Paraburnetia

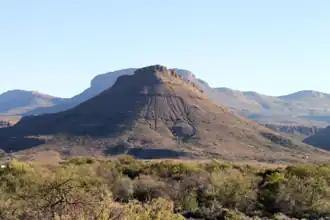
Hill in siliciclastic strata (mud or siltstones capped by solid sandstone) of Teekloof or Abrahamskraal formation (Beaufort Group) of the Main Karoo Basin. Karoo National Park near Beaufort West, Western Cape Province, South Africa.

"Paraburnetia" belongs to the clade burnetiidae, a subdivision of the greater clade biarmosuchian therapsids. Biarmosuchians are typically considered the most basal major lineage of therapsids. Biarmosuchia consists of a paraphyletic series of basal biarmosuchians that are fairly typical early therapsids, and the derived clade Burnetiamorpha, characterized by skulls ornamented by horns and bosses.